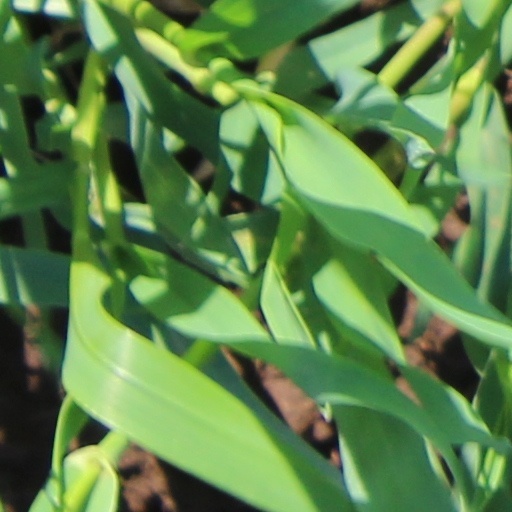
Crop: wheat